Demographics of India

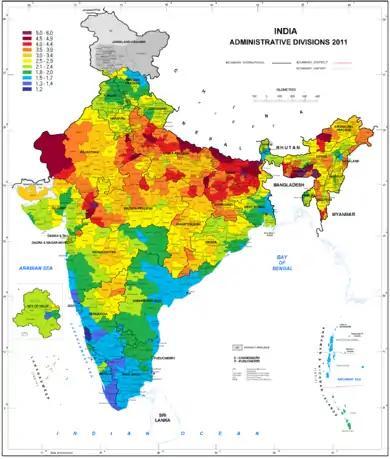
Total fertility rate map: average births per woman by districts, 2011

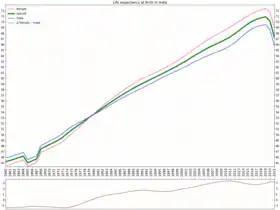
Life expectancy at birth in India since 1960 with calculated sex gap

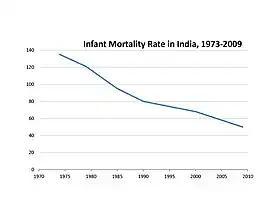
Infant mortality rate trends in India(per 1000 births, under age 1, national average)

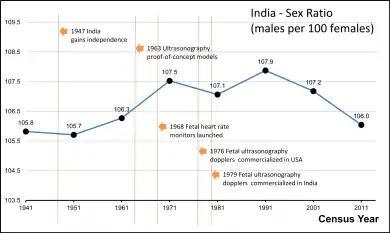
Male to female sex ratio for India, based on its official census data, from 1941 through 2011. The data suggest the existence of high sex ratios before and after the arrival of ultrasound-based prenatal care and sex screening technologies in India.

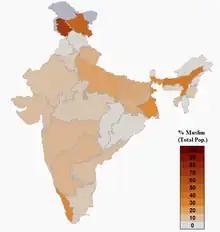
Percentage of total population of India's administrative divisions made up by Muslims (2011)

The table below represents the infant mortality rate trends in India, based on sex, over the last 15 years. In the urban areas of India, average male infant mortality rates are slightly higher than average female infant mortality rates.